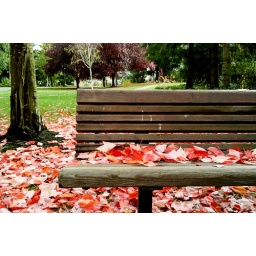
quickly shot on my phone &amp;amp; later edited in PS. loved the undisturbed red leaves on the bench.